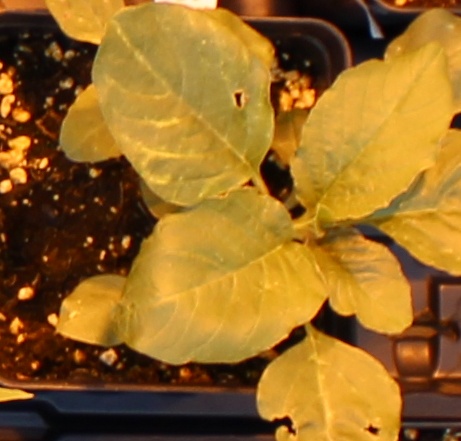
Label: Redroot Pigweed